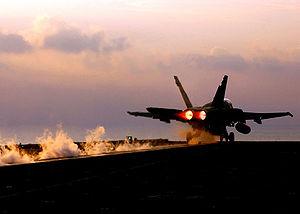
Avion F18 décollant du porte-avion Harry Truman.
Une catapulte est un dispositif utilisé pour donner à un avion la vitesse nécessaire à son décollage notamment lorsque la piste est trop courte pour qu'il puisse l'atteindre par ses propres moyens, en particulier sur les porte-avions et les porte-aéronefs. Toutefois, des navires plus « conventionnels » ont également été dotés de catapultes pour lancer des hydravions.